Tokushima Station

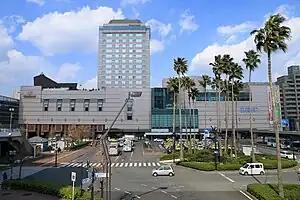
Tokushima Station building in March 2011

is a junction passenger railway station located in the city of Tokushima in Tokushima Prefecture, Japan, operated by the Shikoku Railway Company (JR Shikoku).